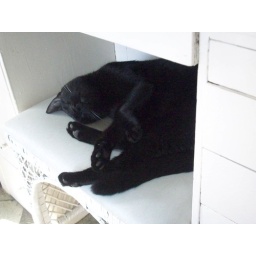
Upstairs in Hemingway House with black cat